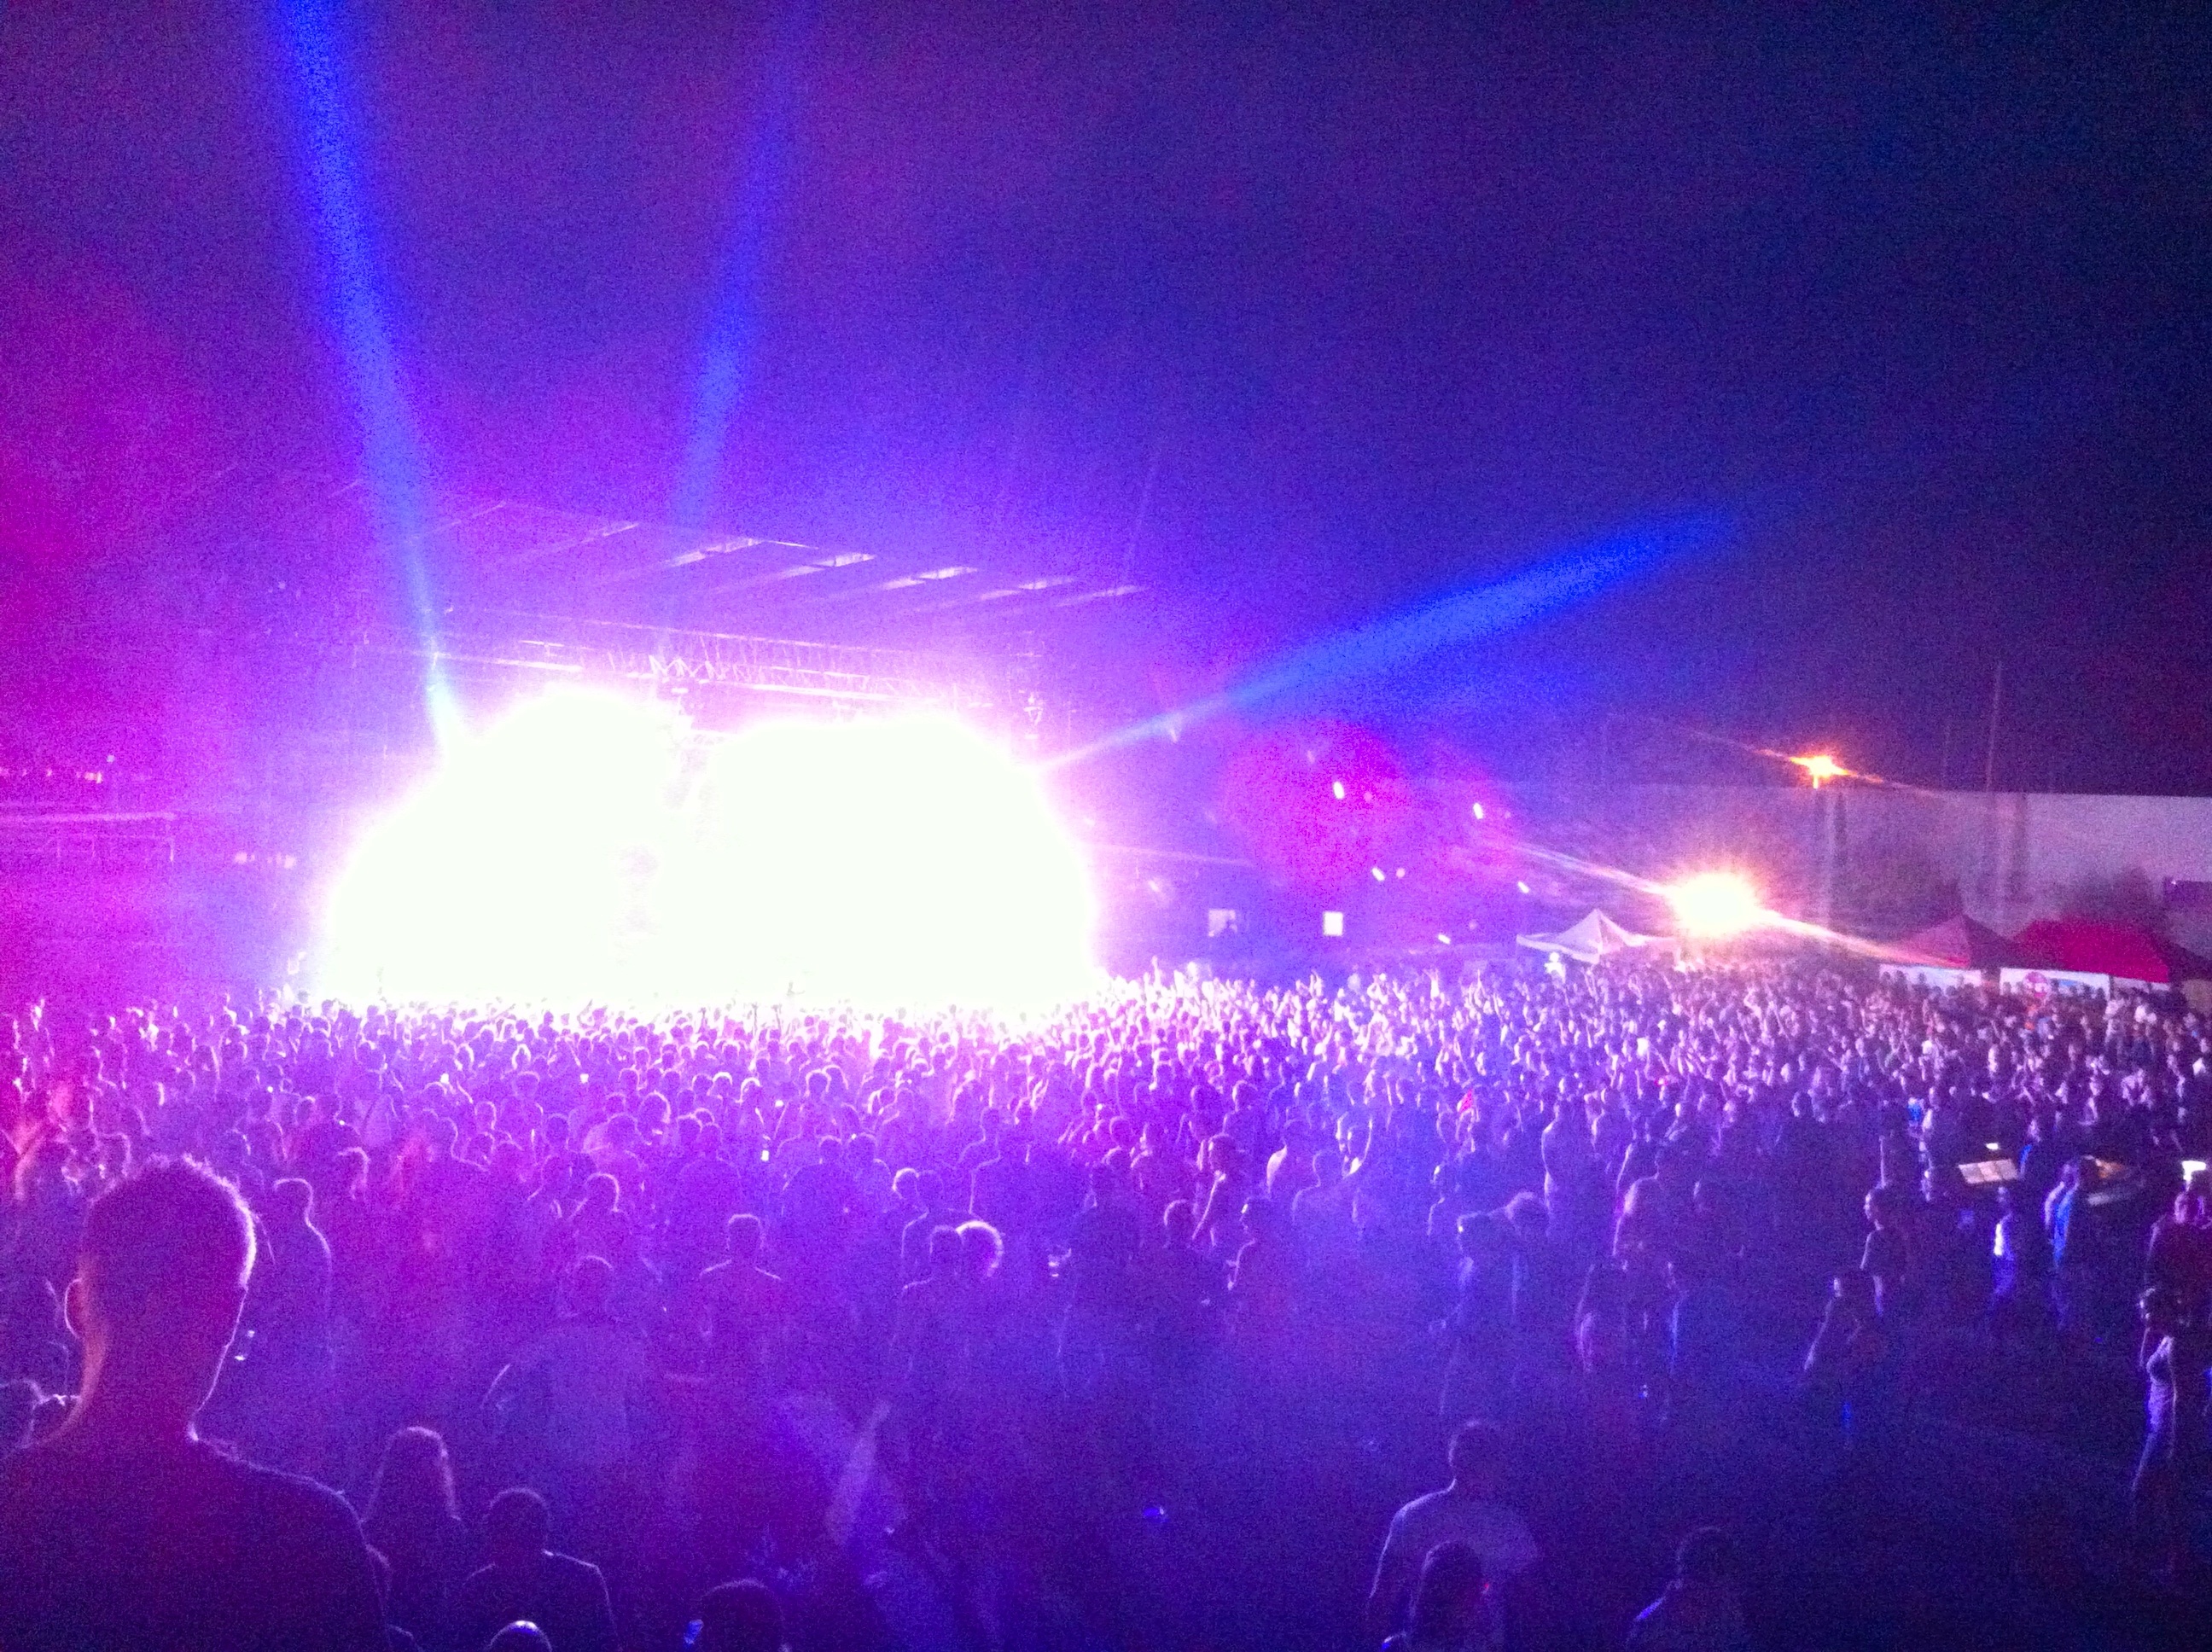
concert, stage, performance, entertainment, performing arts, rock concert, musical theatre